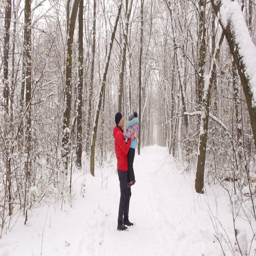
person throws up to the sky little girl in the winter forest on the background of snowy trees